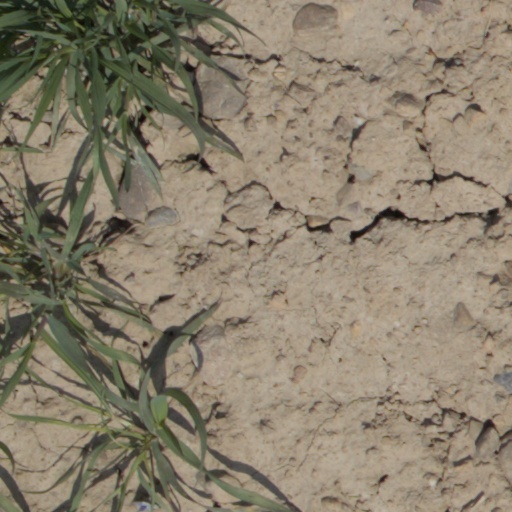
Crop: wheat